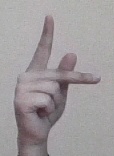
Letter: dha